Star Jones

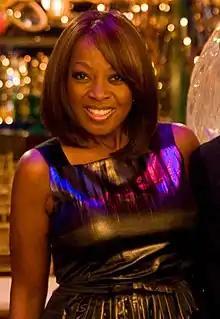
Jones in 2011

Starlet Marie Jones Lugo (born March 24, 1962), better known as Star Jones, is an American lawyer, journalist, television personality, fashion designer, author, and women's and diversity advocate. She is best known as one of the first co-hosts on the ABC morning talk show "The View", which she appeared on for nine seasons from 1997–98 through 2005–06. She was also one of sixteen contestants of the fourth installment of "The Celebrity Apprentice" in 2011, coming in fifth place. She currently serves as the host of "Divorce Court".